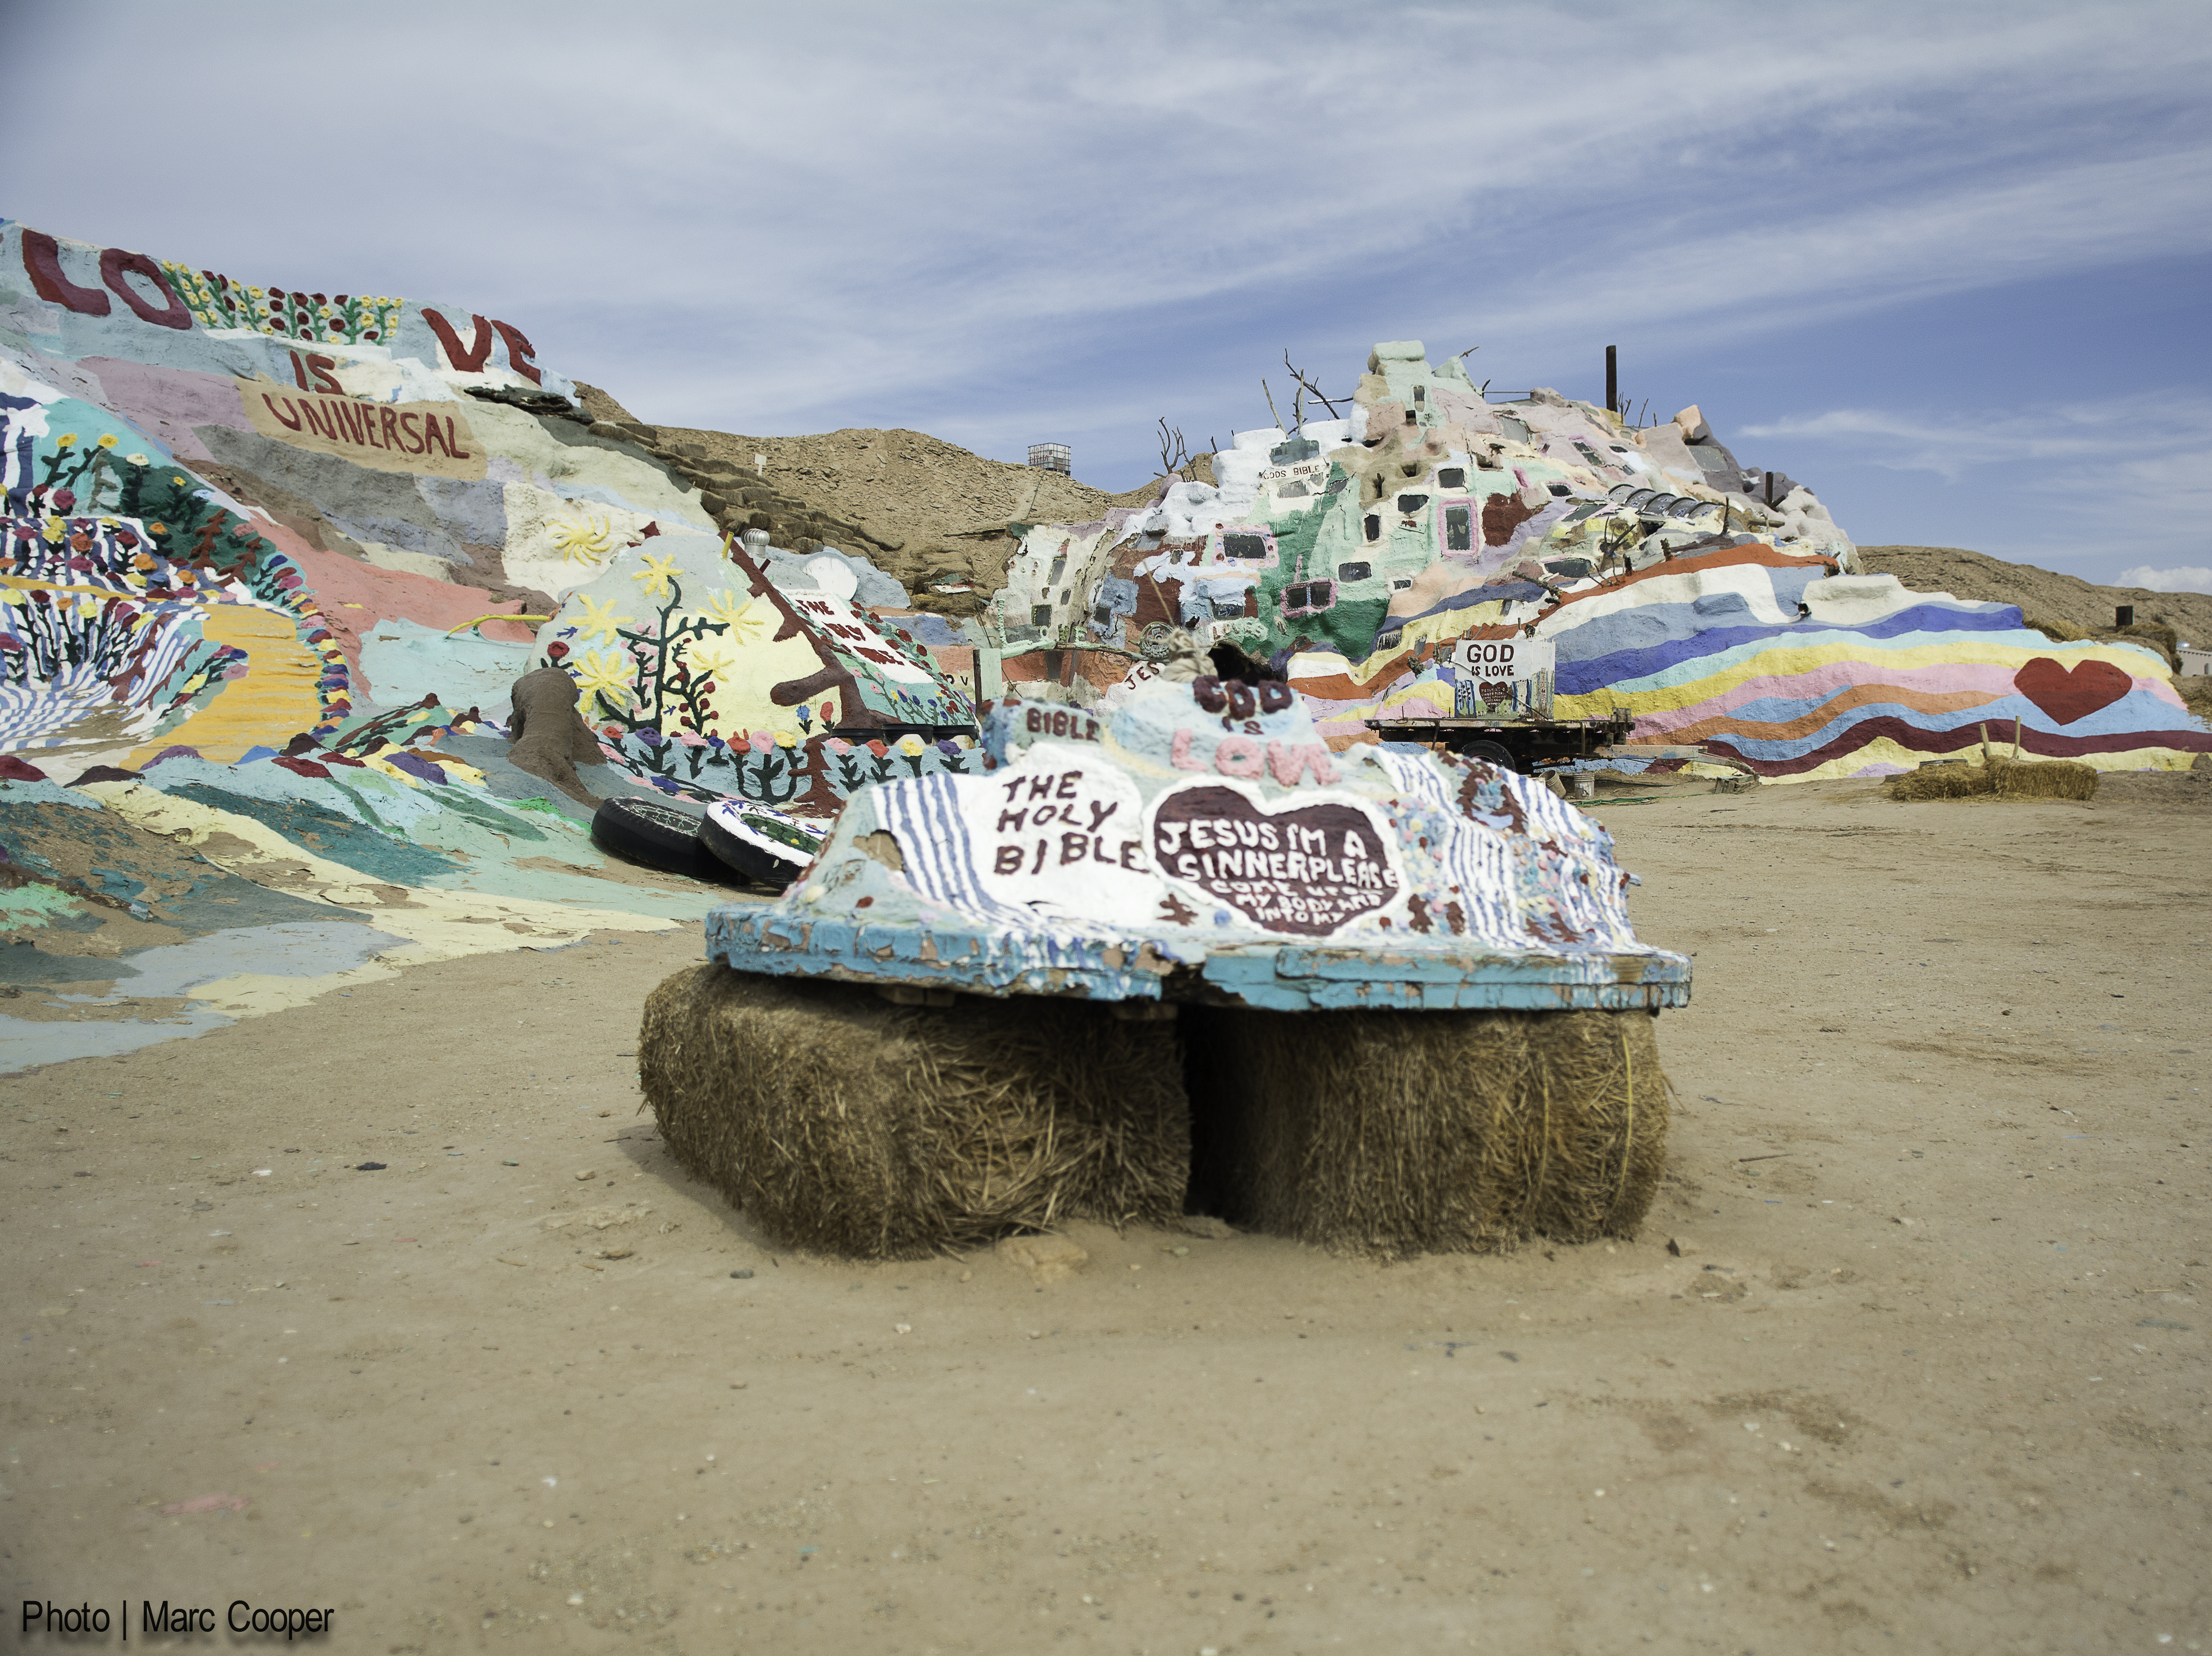
beach, sea, sand, vehicle, toy, race, racing, marccooper, salvationmountain, slabcity, chasterus, eastjesus